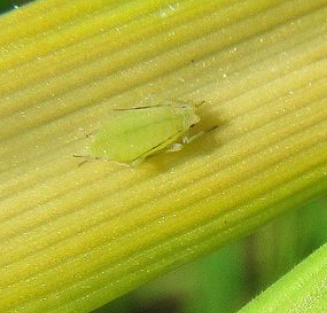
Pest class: greenbug